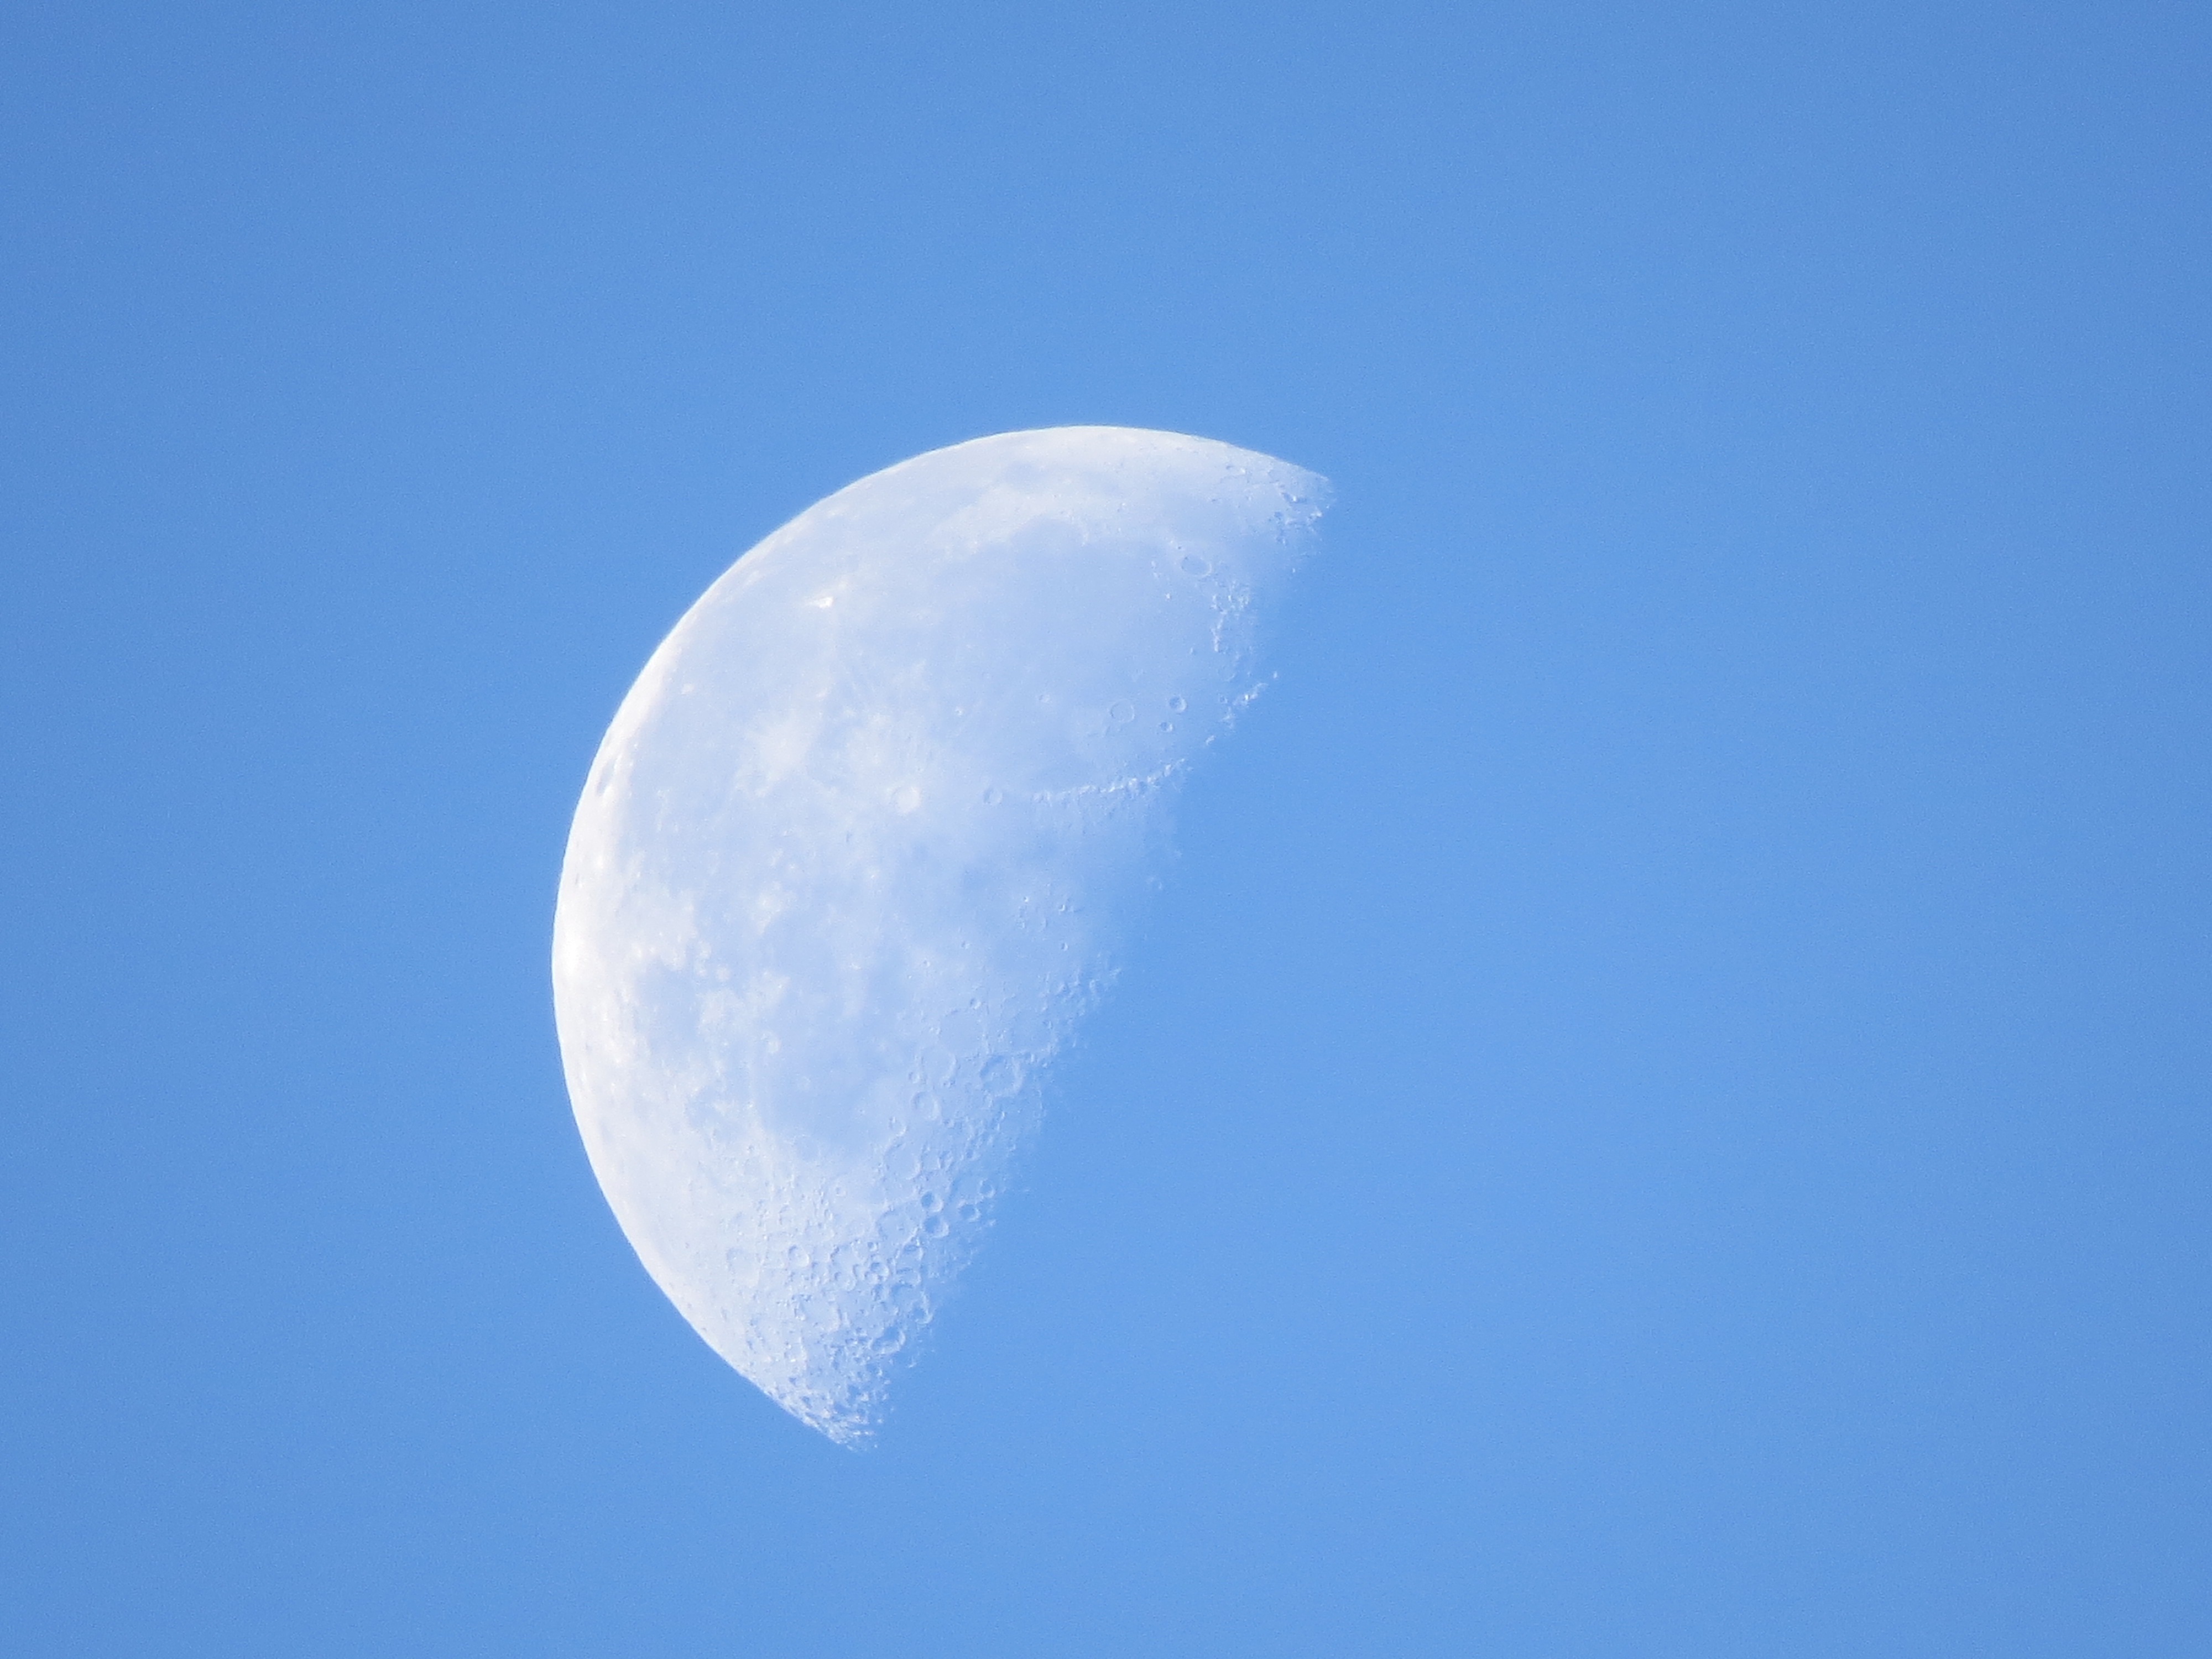
wing, cloud, sky, atmosphere, daytime, moon, crescent, astronomical object, atmosphere of earth, the moon by day